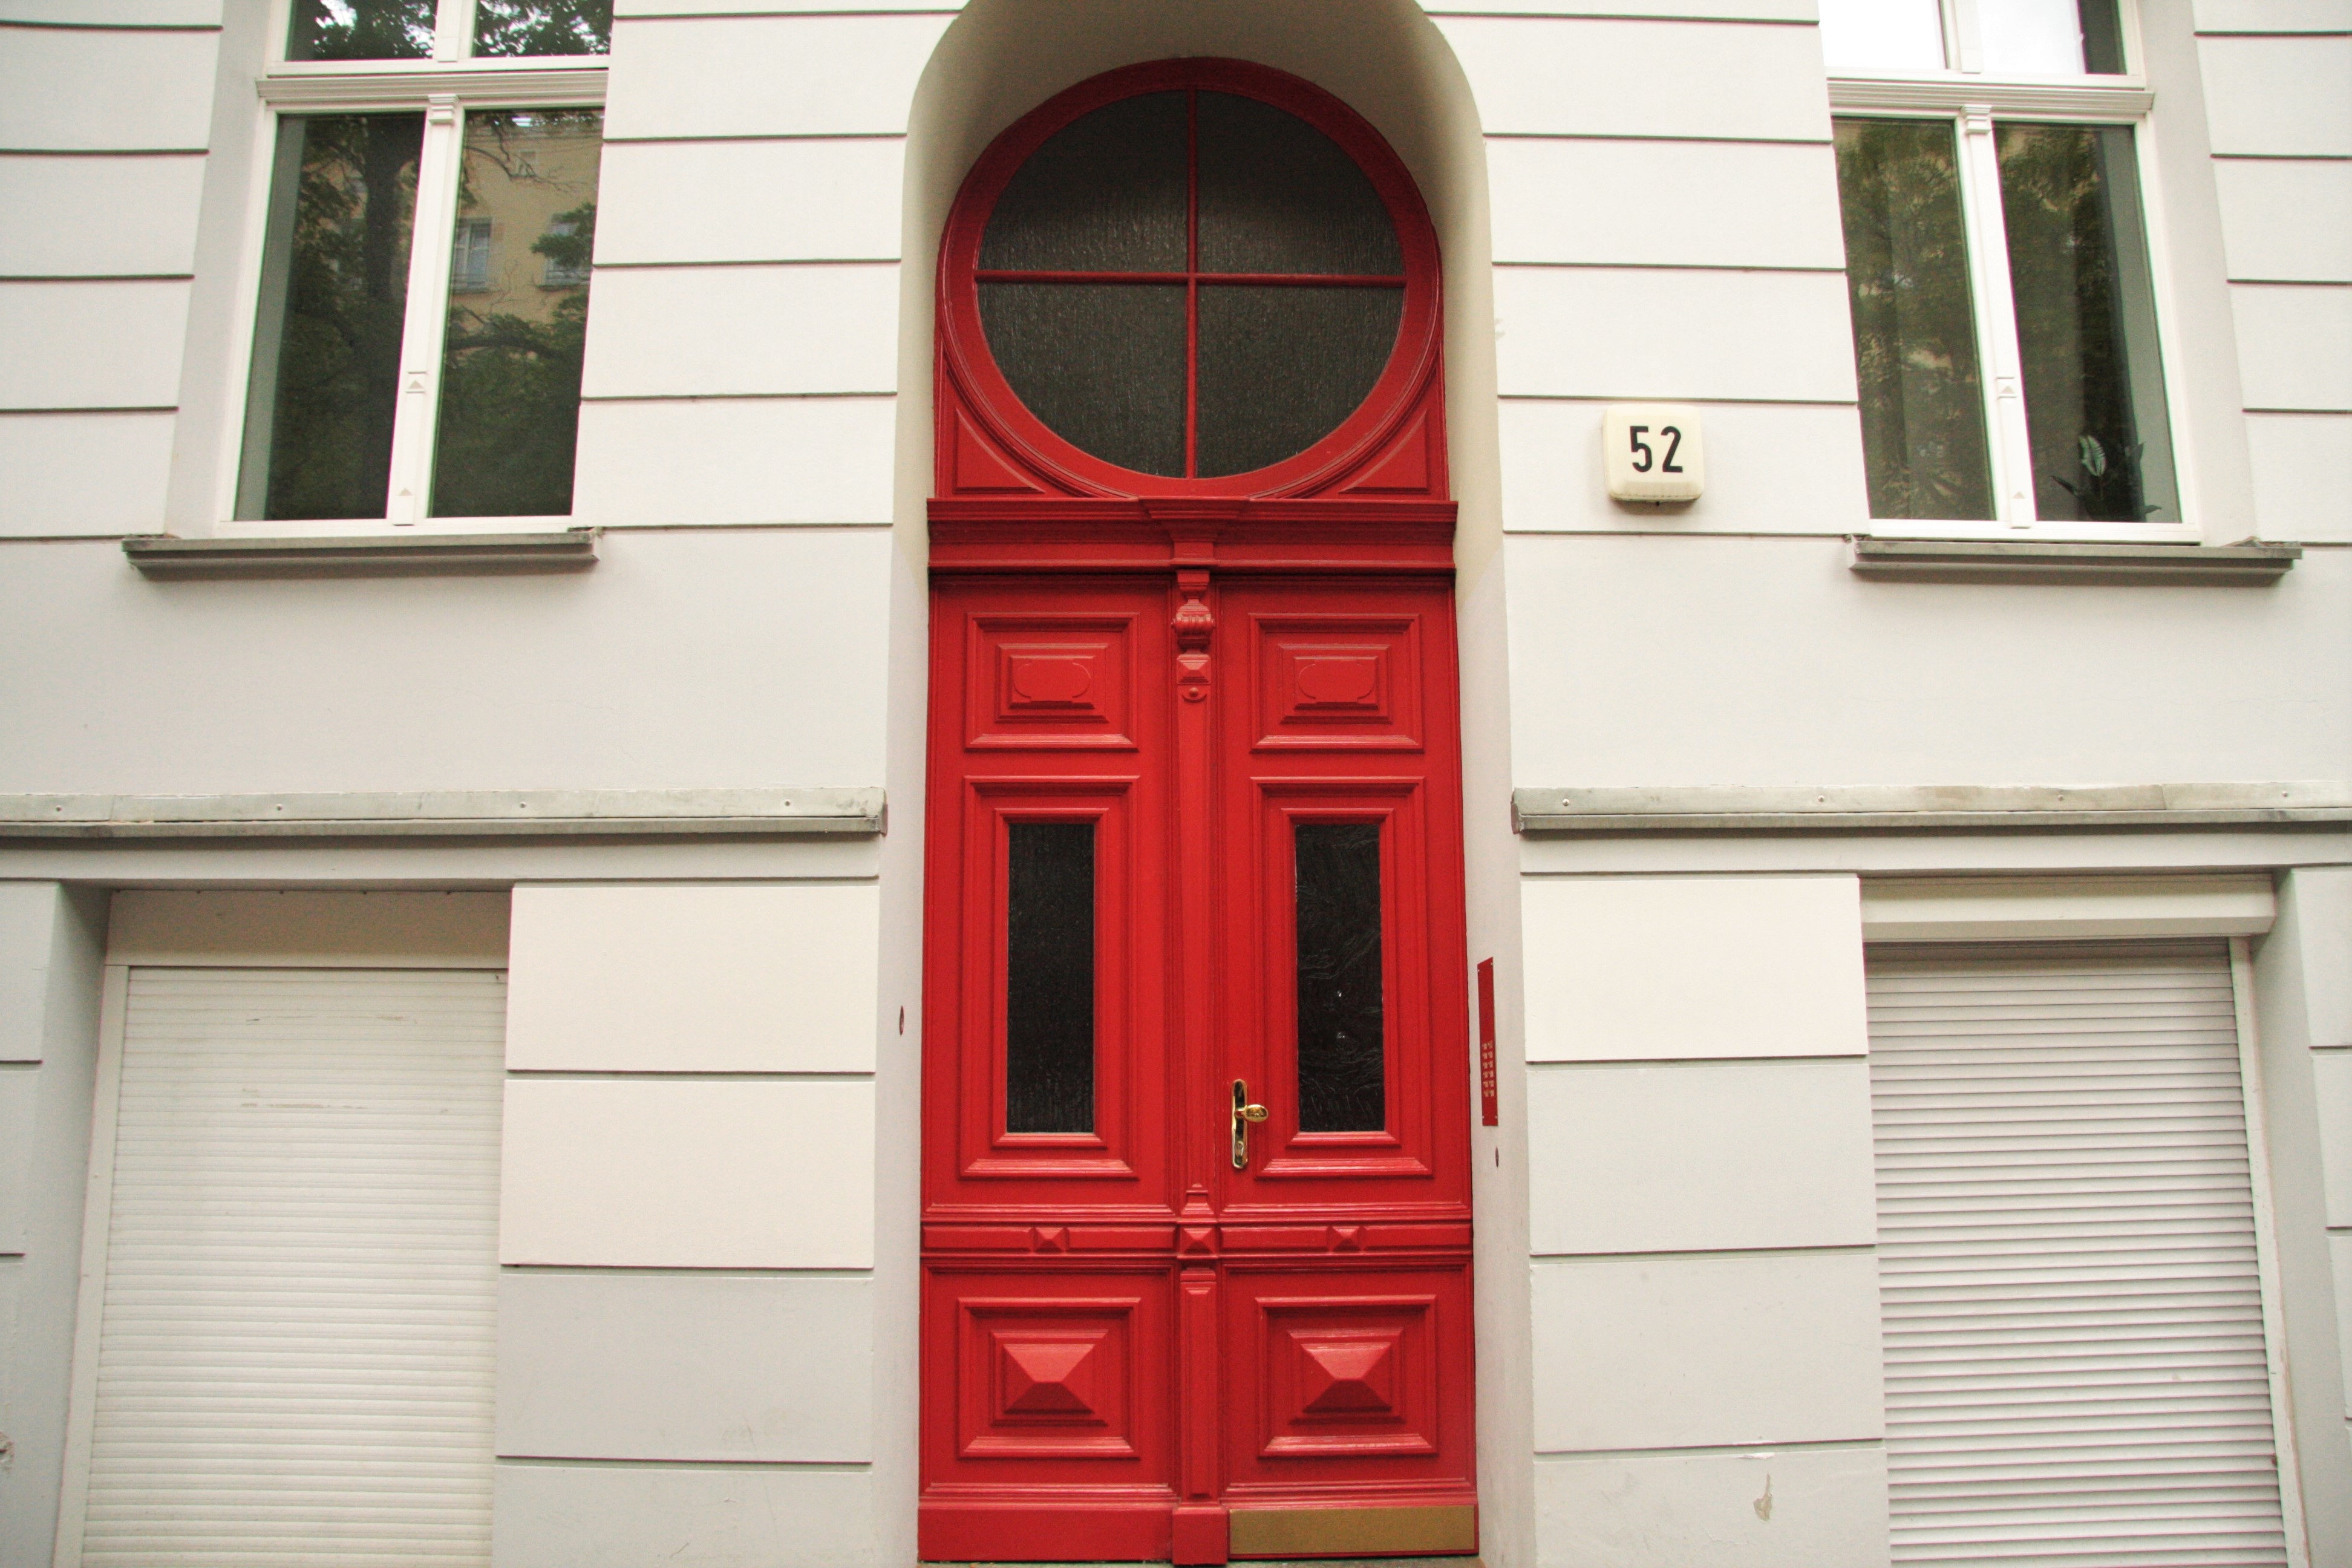
window, wall, red, color, facade, door, interior design, siding, window covering, sash window